Total Wine & More

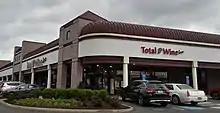
A Total Wine & More outlet in Springfield, Virginia

In 1984, Trone family members opened a store called Beer and Soda Warehouse. In 1985 they opened a store in the Pittsburgh area known as Beer and Pop Warehouse and later Beer World, though legal difficulties in Pennsylvania led them to leave the state.